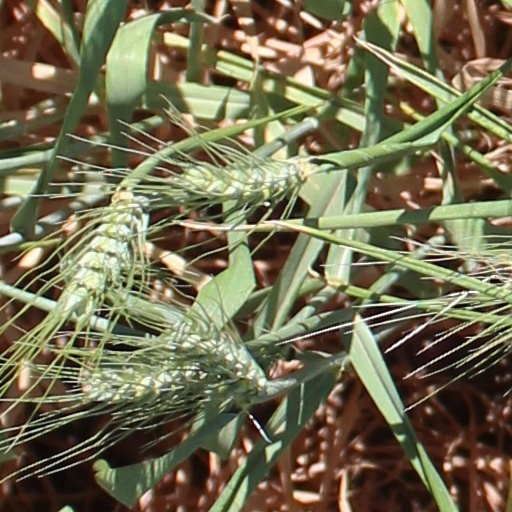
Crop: wheat